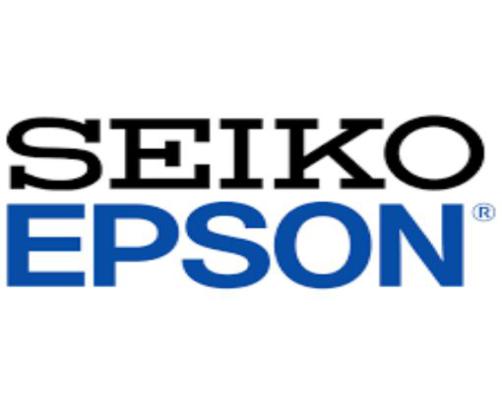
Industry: Clothes